In Search of Lost Time

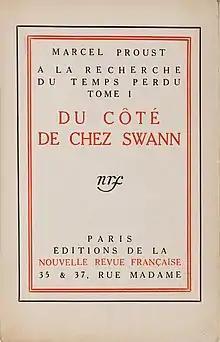
"NRF" edition of "Du côté de chez Swann", 1917

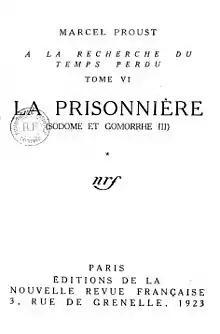
1923 edition of "La Prisonnière". It is labelled as "Tome VI" as "Sodom et Gomorrhe" was originally published in two volumes.

The novel recounts the experiences of the Narrator (who is never definitively named) while he is growing up, learning about art, participating in society, and falling in love.